Memorex

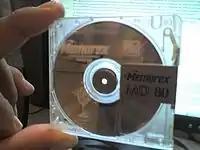
Memorex brand MiniDisc

Memorex entered the consumer media business in 1971 and started the ad campaign, first with its "shattering glass" advertisements and then with a series of legendary television commercials featuring Ella Fitzgerald. In the commercials, she would sing a note that shattered a glass while being recorded to a Memorex audio cassette. The tape was played back and the recording also broke the glass, asking "Is it live, or is it Memorex?" This would become the company slogan which was used in a series of advertisements released through 1970s and 1980s.